Lost Girls (film)

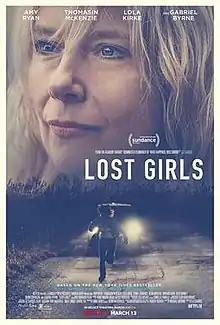
Official poster

Lost Girls is a 2020 American mystery drama film. "Lost Girls" was directed by Liz Garbus, from a screenplay by Michael Werwie, and based on the non-fiction book "Lost Girls: An Unsolved American Mystery" by Robert Kolker. The film revolves around the murders of young female sex workers, whose bodies are found on the South Shore barrier islands of Long Island. These deaths are believed to have been committed by a suspect referred to as the Long Island serial killer. A male suspect was charged for several deaths on July 14, 2023.